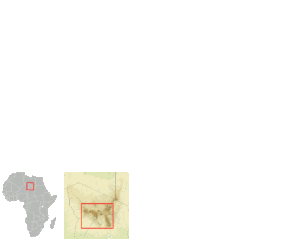
Animation simplifiée de la formation des volcans du massif du Tibesti, au Tchad.
Le massif du Tibesti est un massif montagneux du Sahara central, situé principalement à l'extrême Nord du Tchad, avec une petite extension dans le Sud de la Libye. Son point culminant, l'Emi Koussi, se trouve au sud du massif et constitue avec 3 415 mètres d'altitude à la fois le plus haut sommet du Tchad et du Sahara. Le Bikku Bitti est pour sa part le sommet le plus élevé de Libye. Le tiers central du massif est d'origine volcanique et se compose notamment de cinq volcans boucliers majeurs surmontés de larges caldeiras : l'Emi Koussi, le Tarso Toon, le Tarso Voon, le Tarso Yega et le Tarso Toussidé. Les importantes coulées de lave ont formé de vastes plateaux qui surmontent des grès du Paléozoïque. Cette activité volcanique, apparue lors de la mise en place d'un point chaud durant l'Oligocène, s'est prolongée par endroits jusqu'à l'Holocène et se traduit encore par des fumerolles, des sources chaudes, des mares de boue ou encore des dépôts de natron et de soufre. L'érosion a formé des aiguilles volcaniques et entaillé des gorges au fond desquelles coulent des cours d'eau au débit irrégulier qui se perdent rapidement dans les sables du désert.